Lynn Building

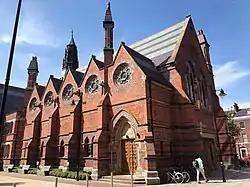
Lynn Building

The Lynn Building is a Victorian structure in Belfast, Northern Ireland, United Kingdom. It was designed in the Ruskinian Gothic style by the British architect William Henry Lynn, after whom it is now named. It was completed in 1868. A part of Queen's University Belfast, it was originally built as the institution's library, but today houses the graduate school.